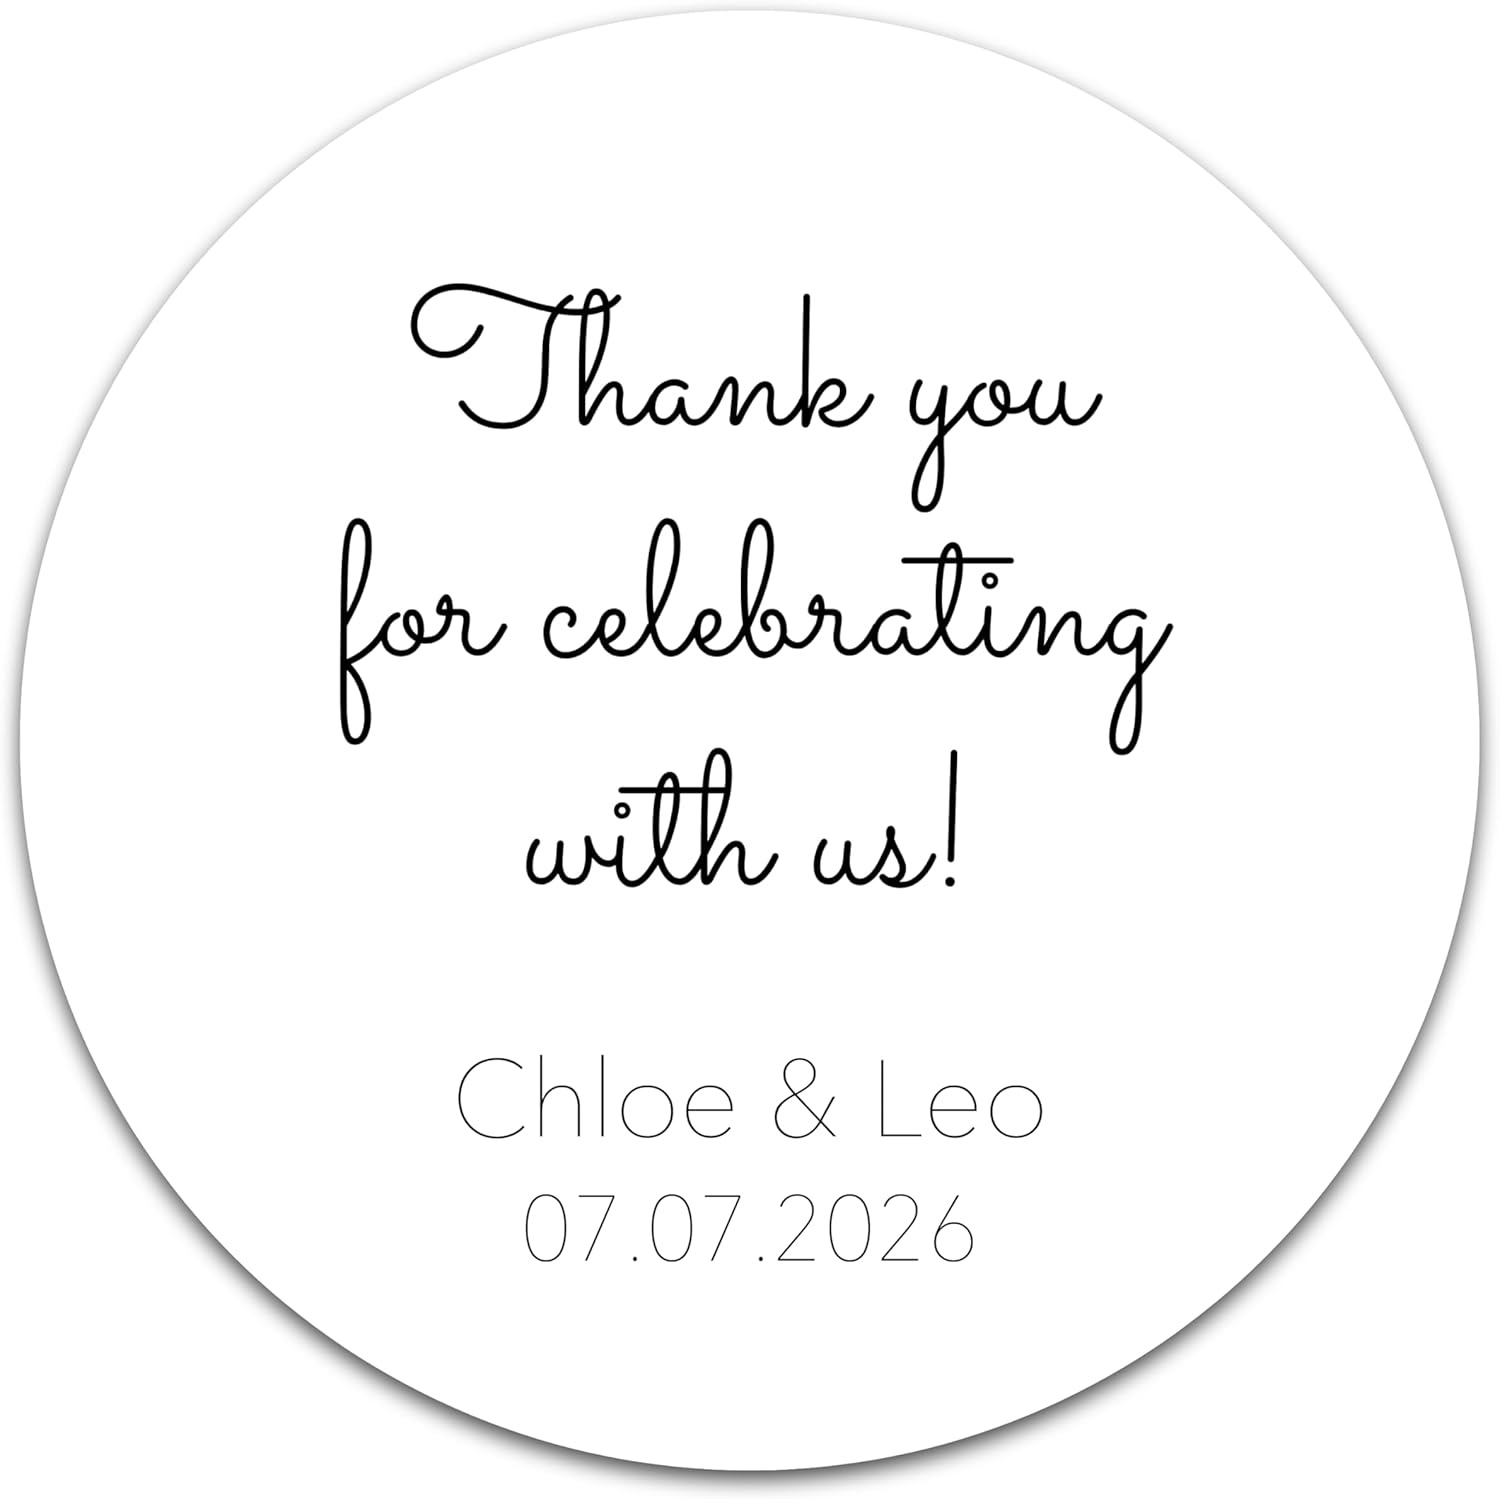
Personalized Wedding Stickers - Custom Wedding Envelope Seals for Invitations, Thank You Cards, and Save The Date (50-1000 Stickers) (Playful Celebration)
Overview Color : Playful Celebration Brand : Bunny Badges Unit Count : 50.0 Count Manufacturer : Bunny Badges Number of Items : 50 About this item DESIGN YOUR OWN – Personalize your envelope stickers with your own text. These are perfect for cards, weddings, invitations, and envelopes. WEDDING STICKERS – Easily create personalized wedding favors by adding your own text. MULTIPLE QUANTITIES – Quantities are available from 50 to 1000 stickers, allowing you to choose the perfect quantity for your needs. SIZING – Each round paper label measures 2" x 2". MADE IN THE USA – All of our personalized envelope seals and custom wedding stickers are proudly made in Michigan.
Brand: BunnyBadges
Category: Arts & Entertainment > Party & Celebration > Party Supplies > Envelope Seals